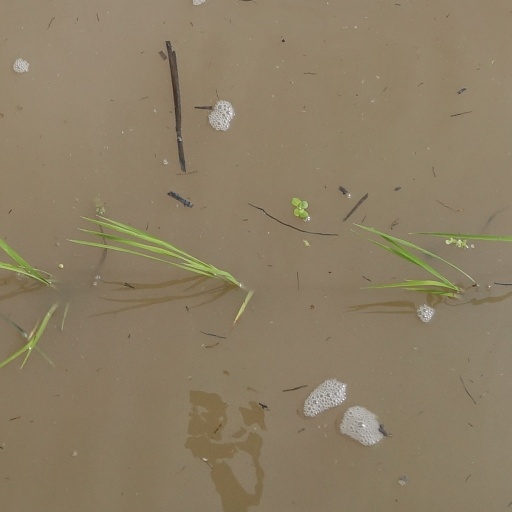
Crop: rice